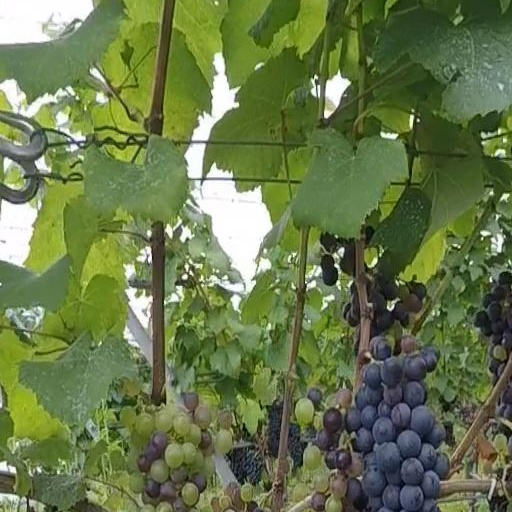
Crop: grape